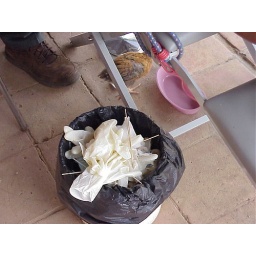
yes, that's a bird of some sort running under the dental chair.